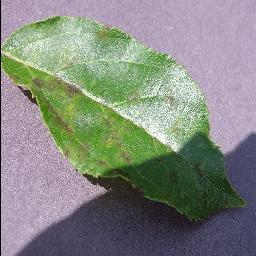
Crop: apple
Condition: scab